Describe the emotion expressed in this image:  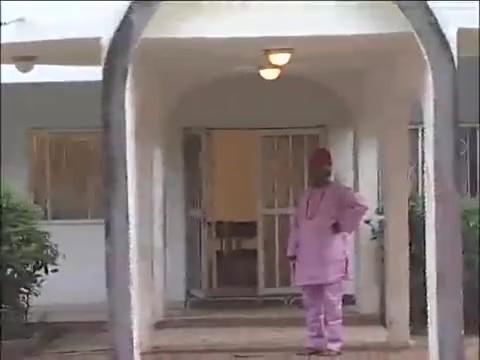
This person displays Suffering, valence and arousal with high intensity.